The Thirty Million Dollar Rush

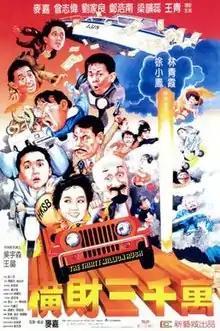
Film poster

The Thirty Million Dollar Rush is a 1987 Hong Kong action comedy film written, produced, directed by and starring Karl Maka. The film co-stars Brigitte Lin, Paula Tsui, Eric Tsang, Lau Kar-leung, Angile Leung and Mark Cheng.